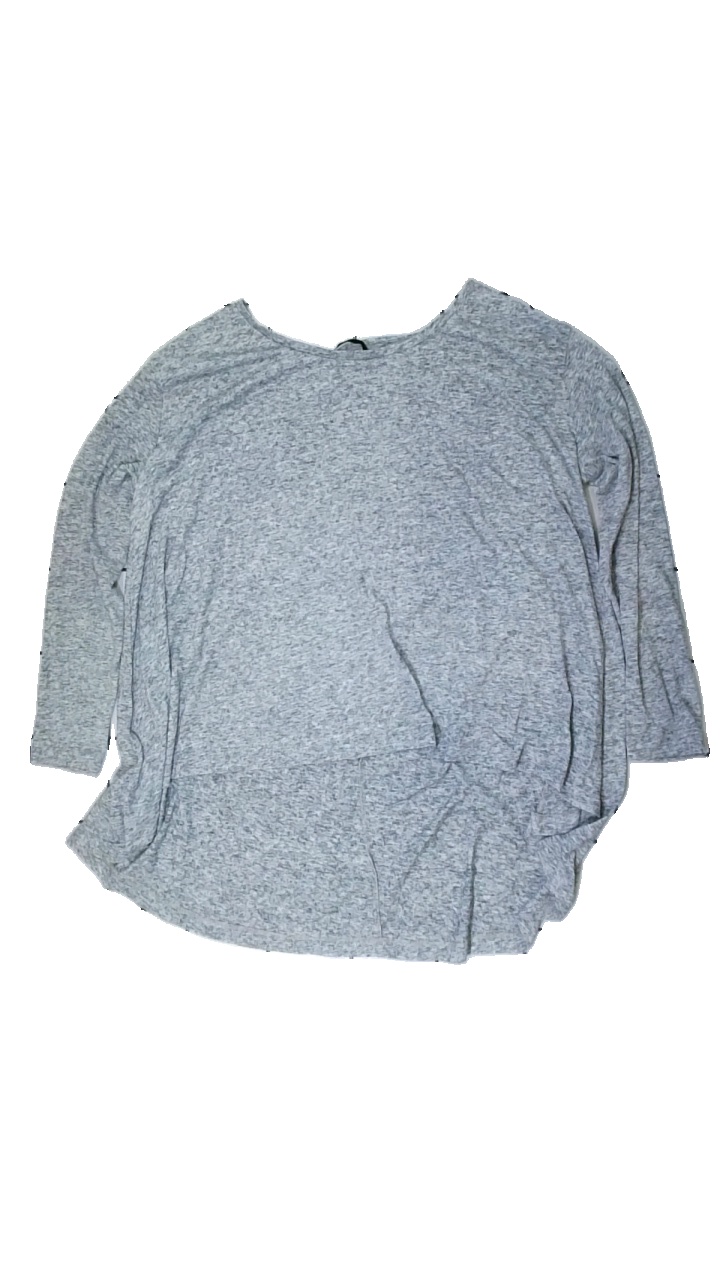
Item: Top (Ladies)
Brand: Just Female
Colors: Grey
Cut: Loose, C-collar
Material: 100% Polyester
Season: All
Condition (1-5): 3
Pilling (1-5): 1
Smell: Minor
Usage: Recycle
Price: <50